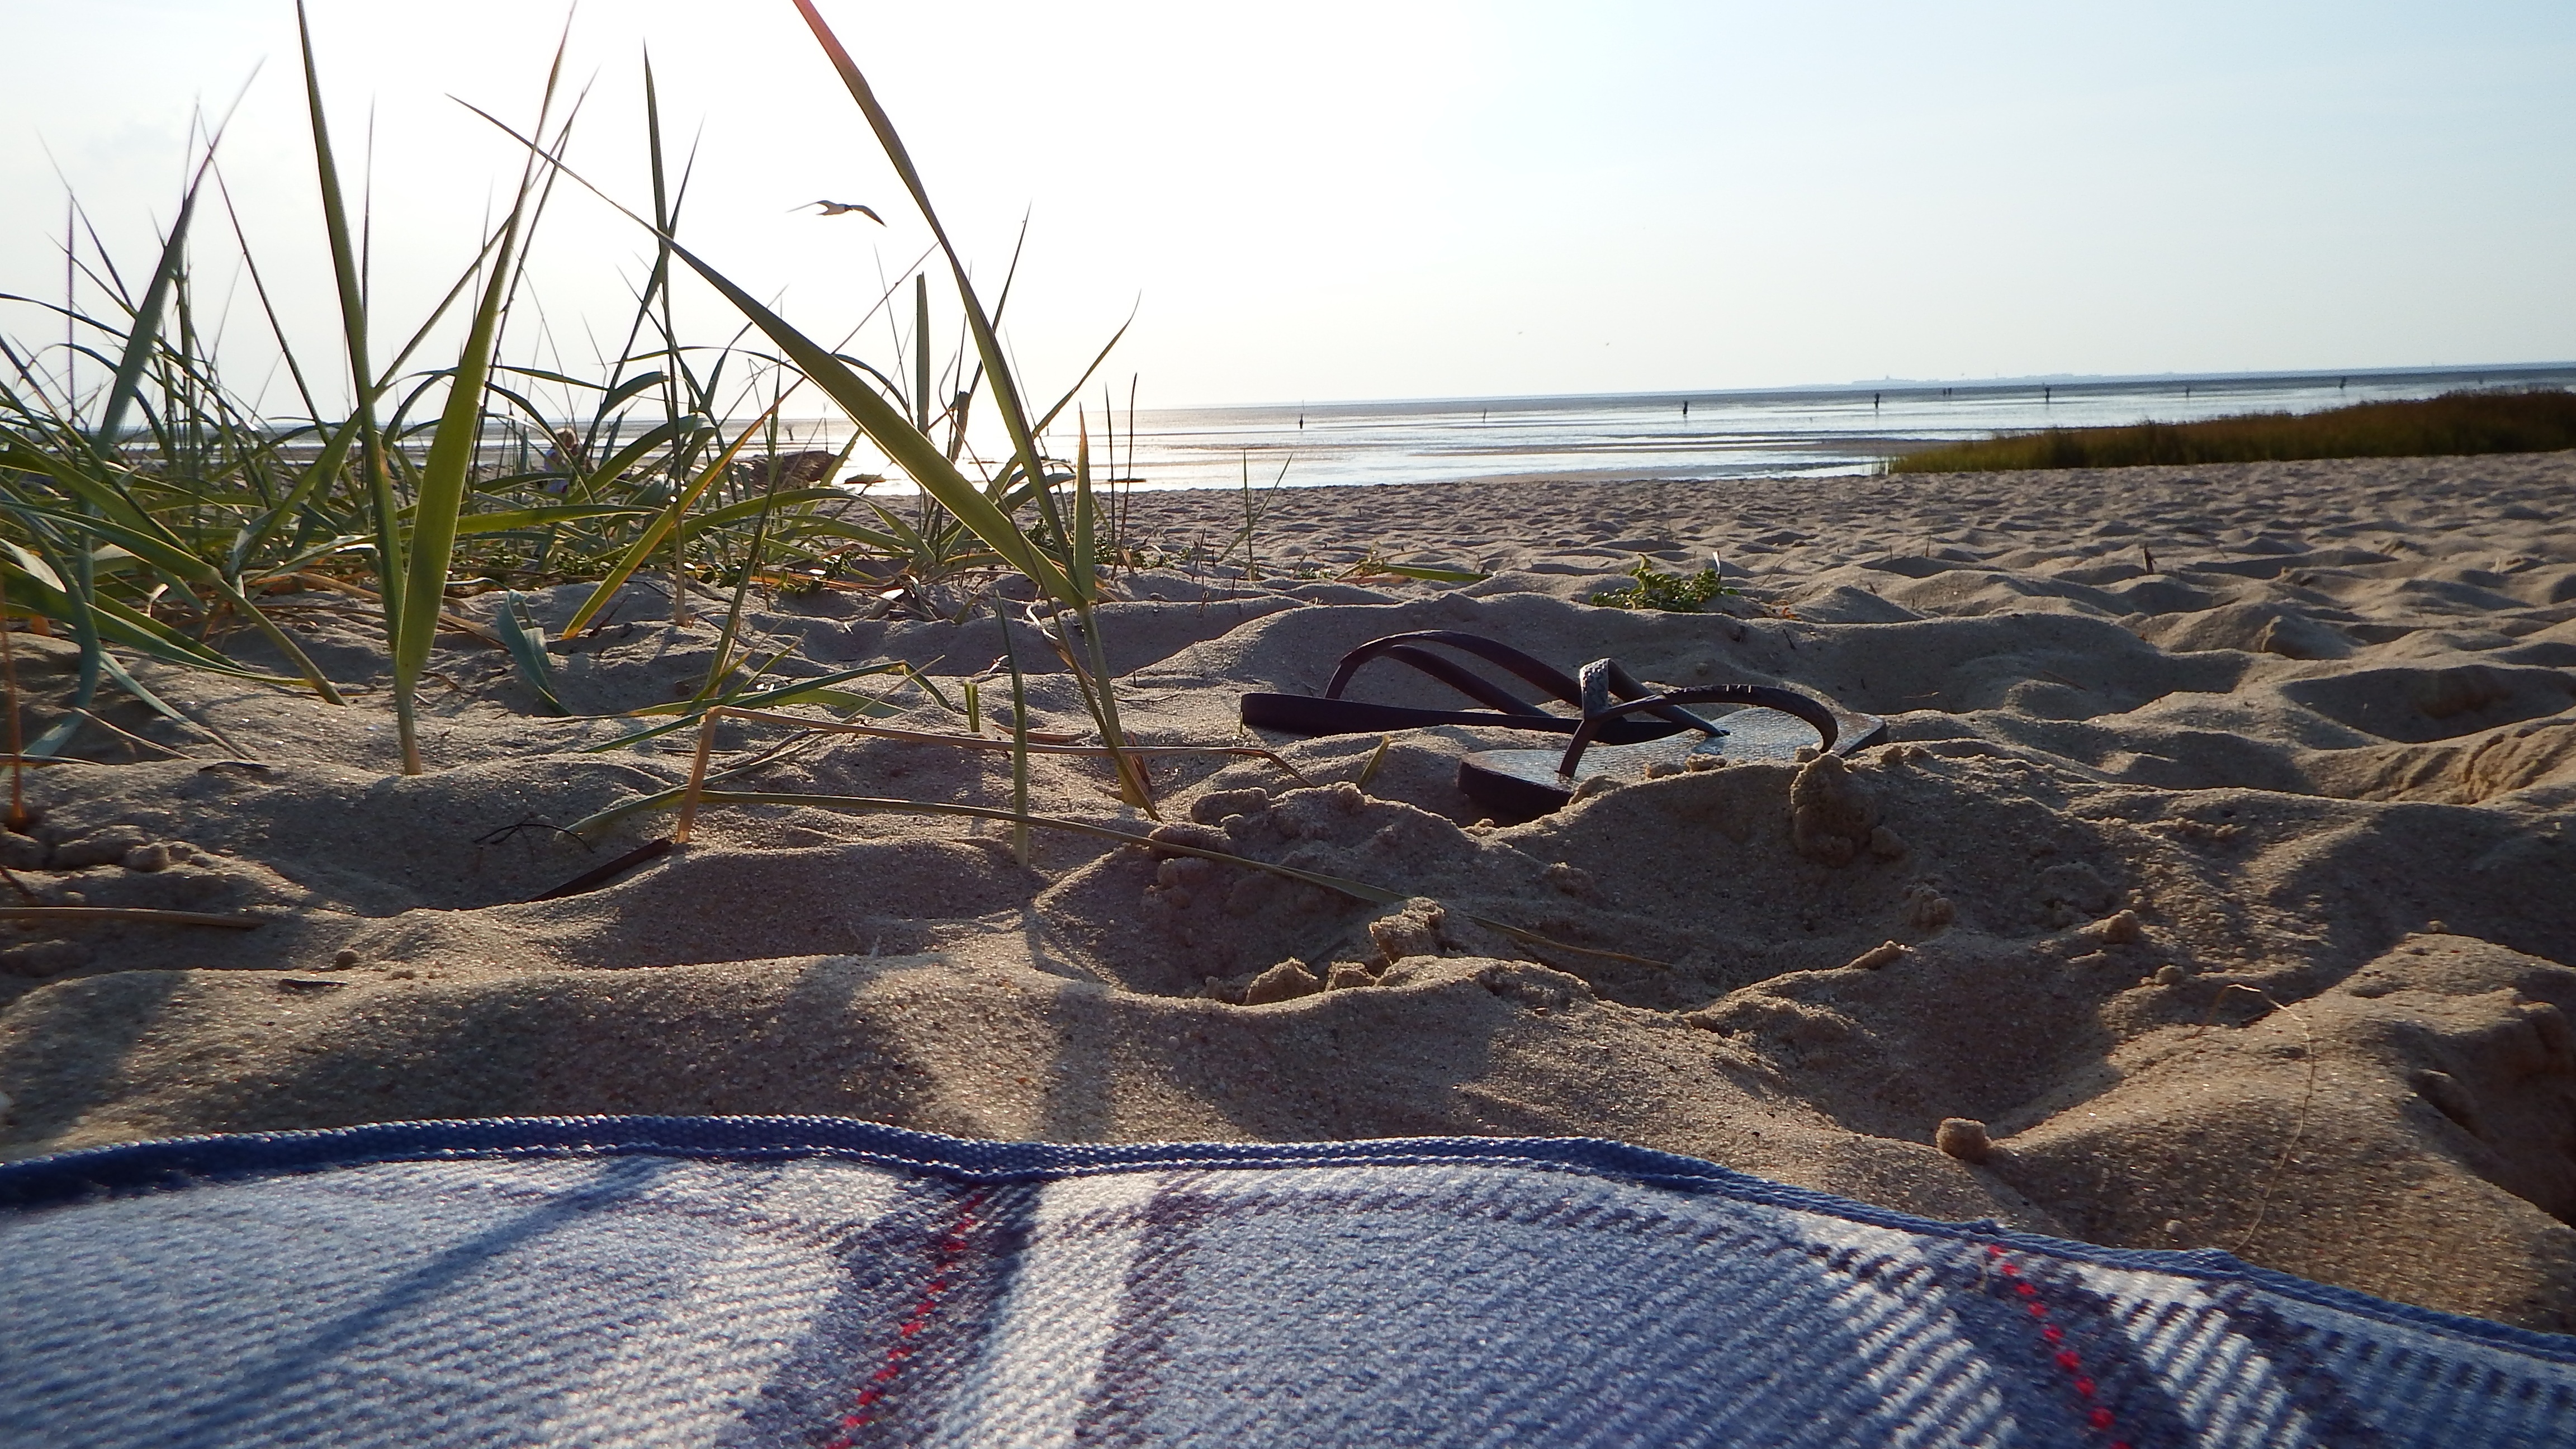
beach, sea, coast, nature, sand, ocean, shore, sea turtle, reptile, material, dunes, habitat, cuxhaven, watts